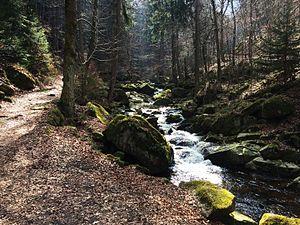
Le parc national du Harz est un parc national d'Allemagne qui s'étend sur 247 km² couvrant deux Lands au sud-est de la Basse-Saxe et à l'ouest de la Saxe-Anhalt. Il comprend environ 10 % de la superficie totale du Harz autour du Brocken, point culminant de ce massif. Le parc est reconnu par l'UICN et est inscrit au réseau Natura 2000 de l'Union européenne.